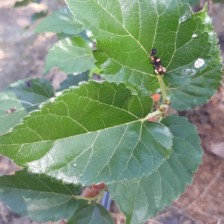
Variety: ChiangMai60